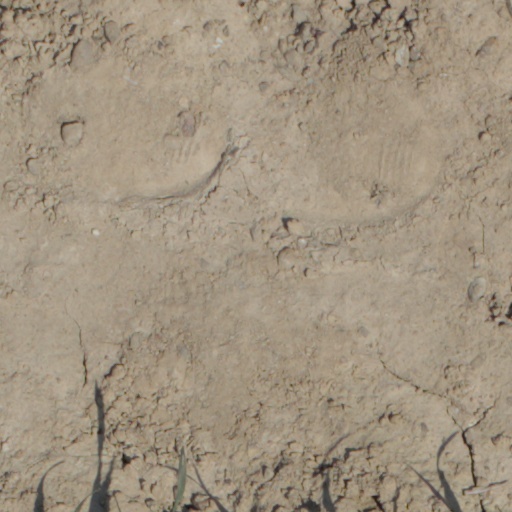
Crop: wheat